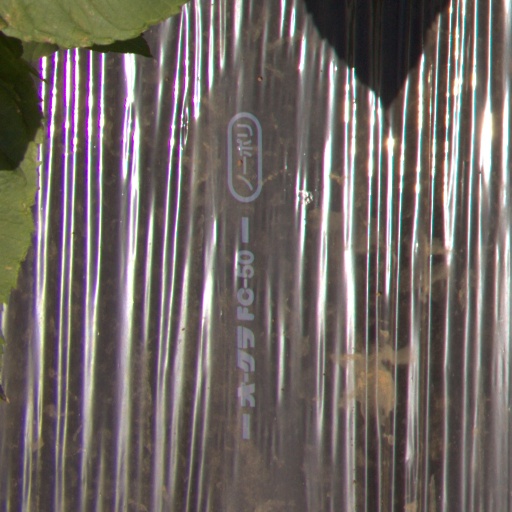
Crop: Jerusalem artichoke